Yehuda Levin

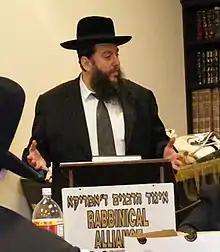
Hosting a conference of the Igud Harabbonim

Lew Y. Levin or Yehuda Levin (born 1954) is a Brooklyn, New York-based Orthodox rabbi known for his endorsing of hard-right Republican Party political candidates and his vocal opposition to gay rights, feminism, and abortion. He has run for elective office numerous times but has lost each time.